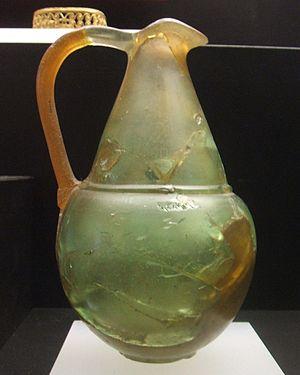
Le Trésor d'Aliseda est un trésor d'orfèvrerie découvert en 1920 dans une sépulture à Aliseda, province de Cáceres, communauté autonome d'Estrémadure, en Espagne et désormais conservé au musée archéologique national de Madrid.